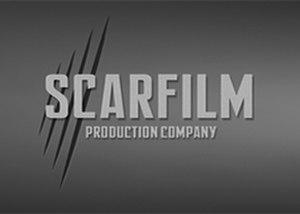
Logo de la maison de production Scarfilm
Scarfilm est une société de production cinématographique. Son siège social se trouve à Bruxelles, en Belgique.